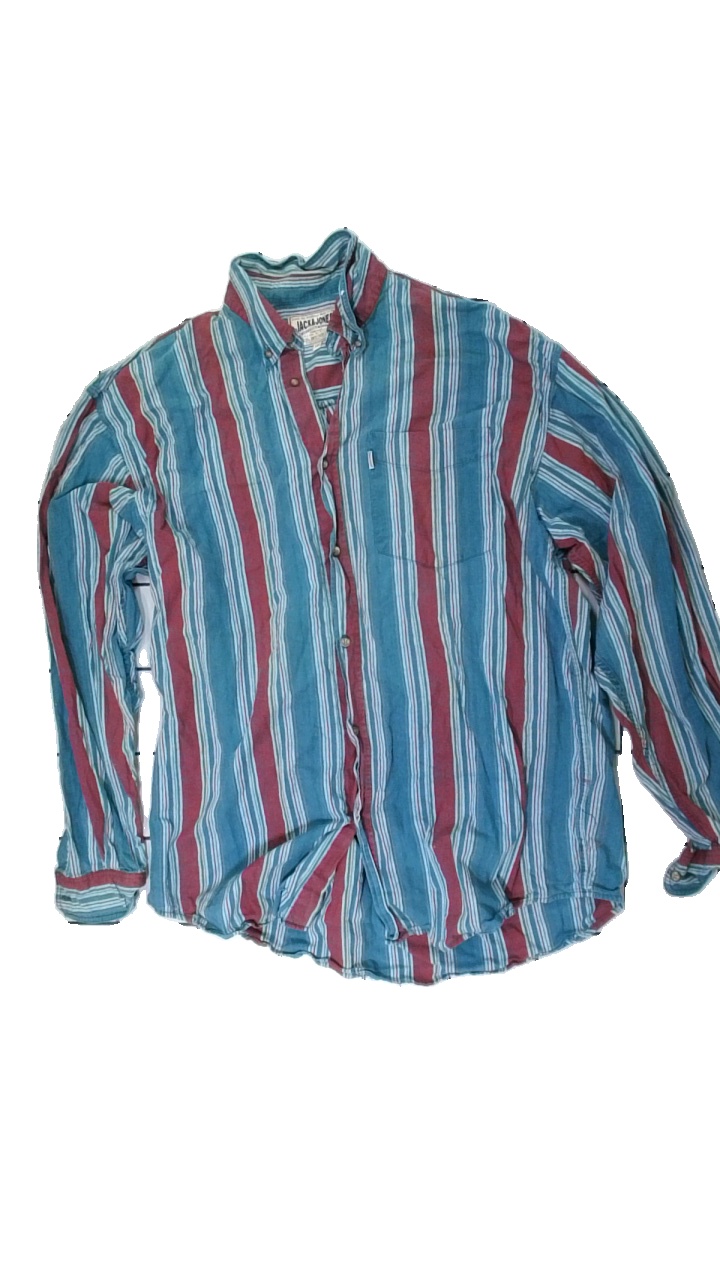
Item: Shirt (Men)
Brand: Jack And Jones
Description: blå och röd randig skjorta, mycket urtvättad/matt
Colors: Blue, Red
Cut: Regular
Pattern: Striped
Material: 100% cotton
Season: All
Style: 80s
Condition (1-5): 5
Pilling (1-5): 5
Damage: urtvättad
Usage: Reuse
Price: <50